Pallasca District

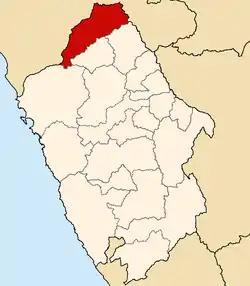
The Pallasca Province in Peru

Pallasca District is one of 11 districts of the Pallasca Province in the Ancash region in Peru.